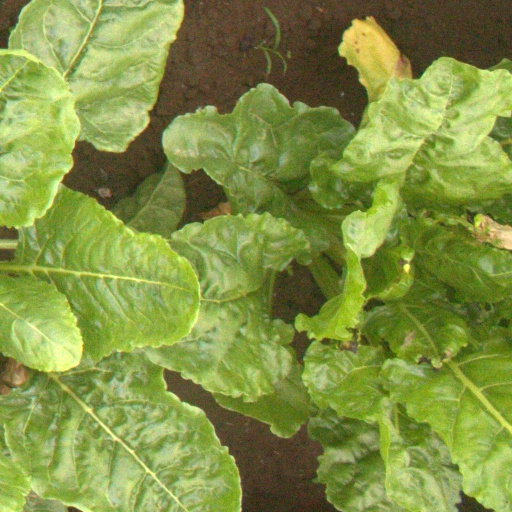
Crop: sugar beet